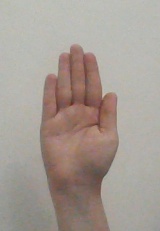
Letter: seen